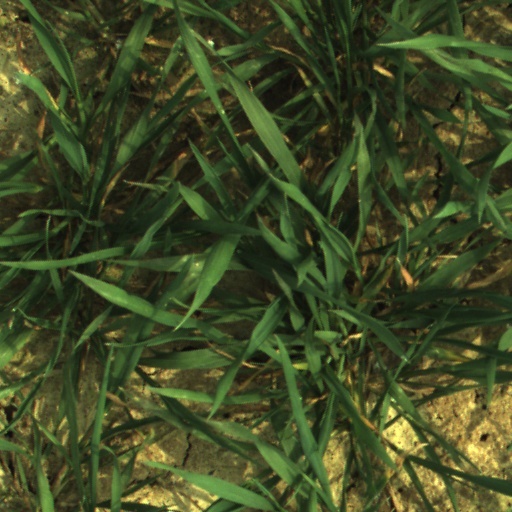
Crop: wheat